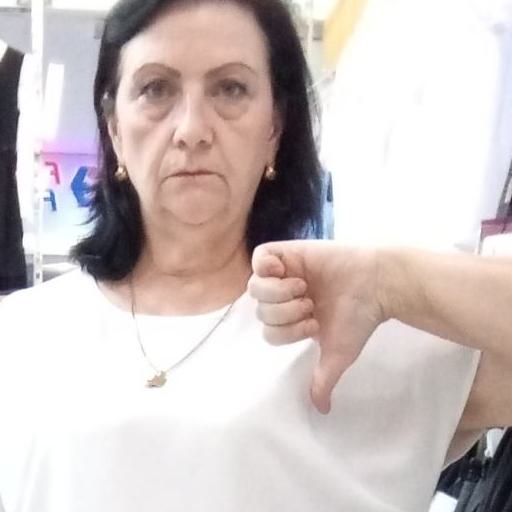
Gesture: dislike